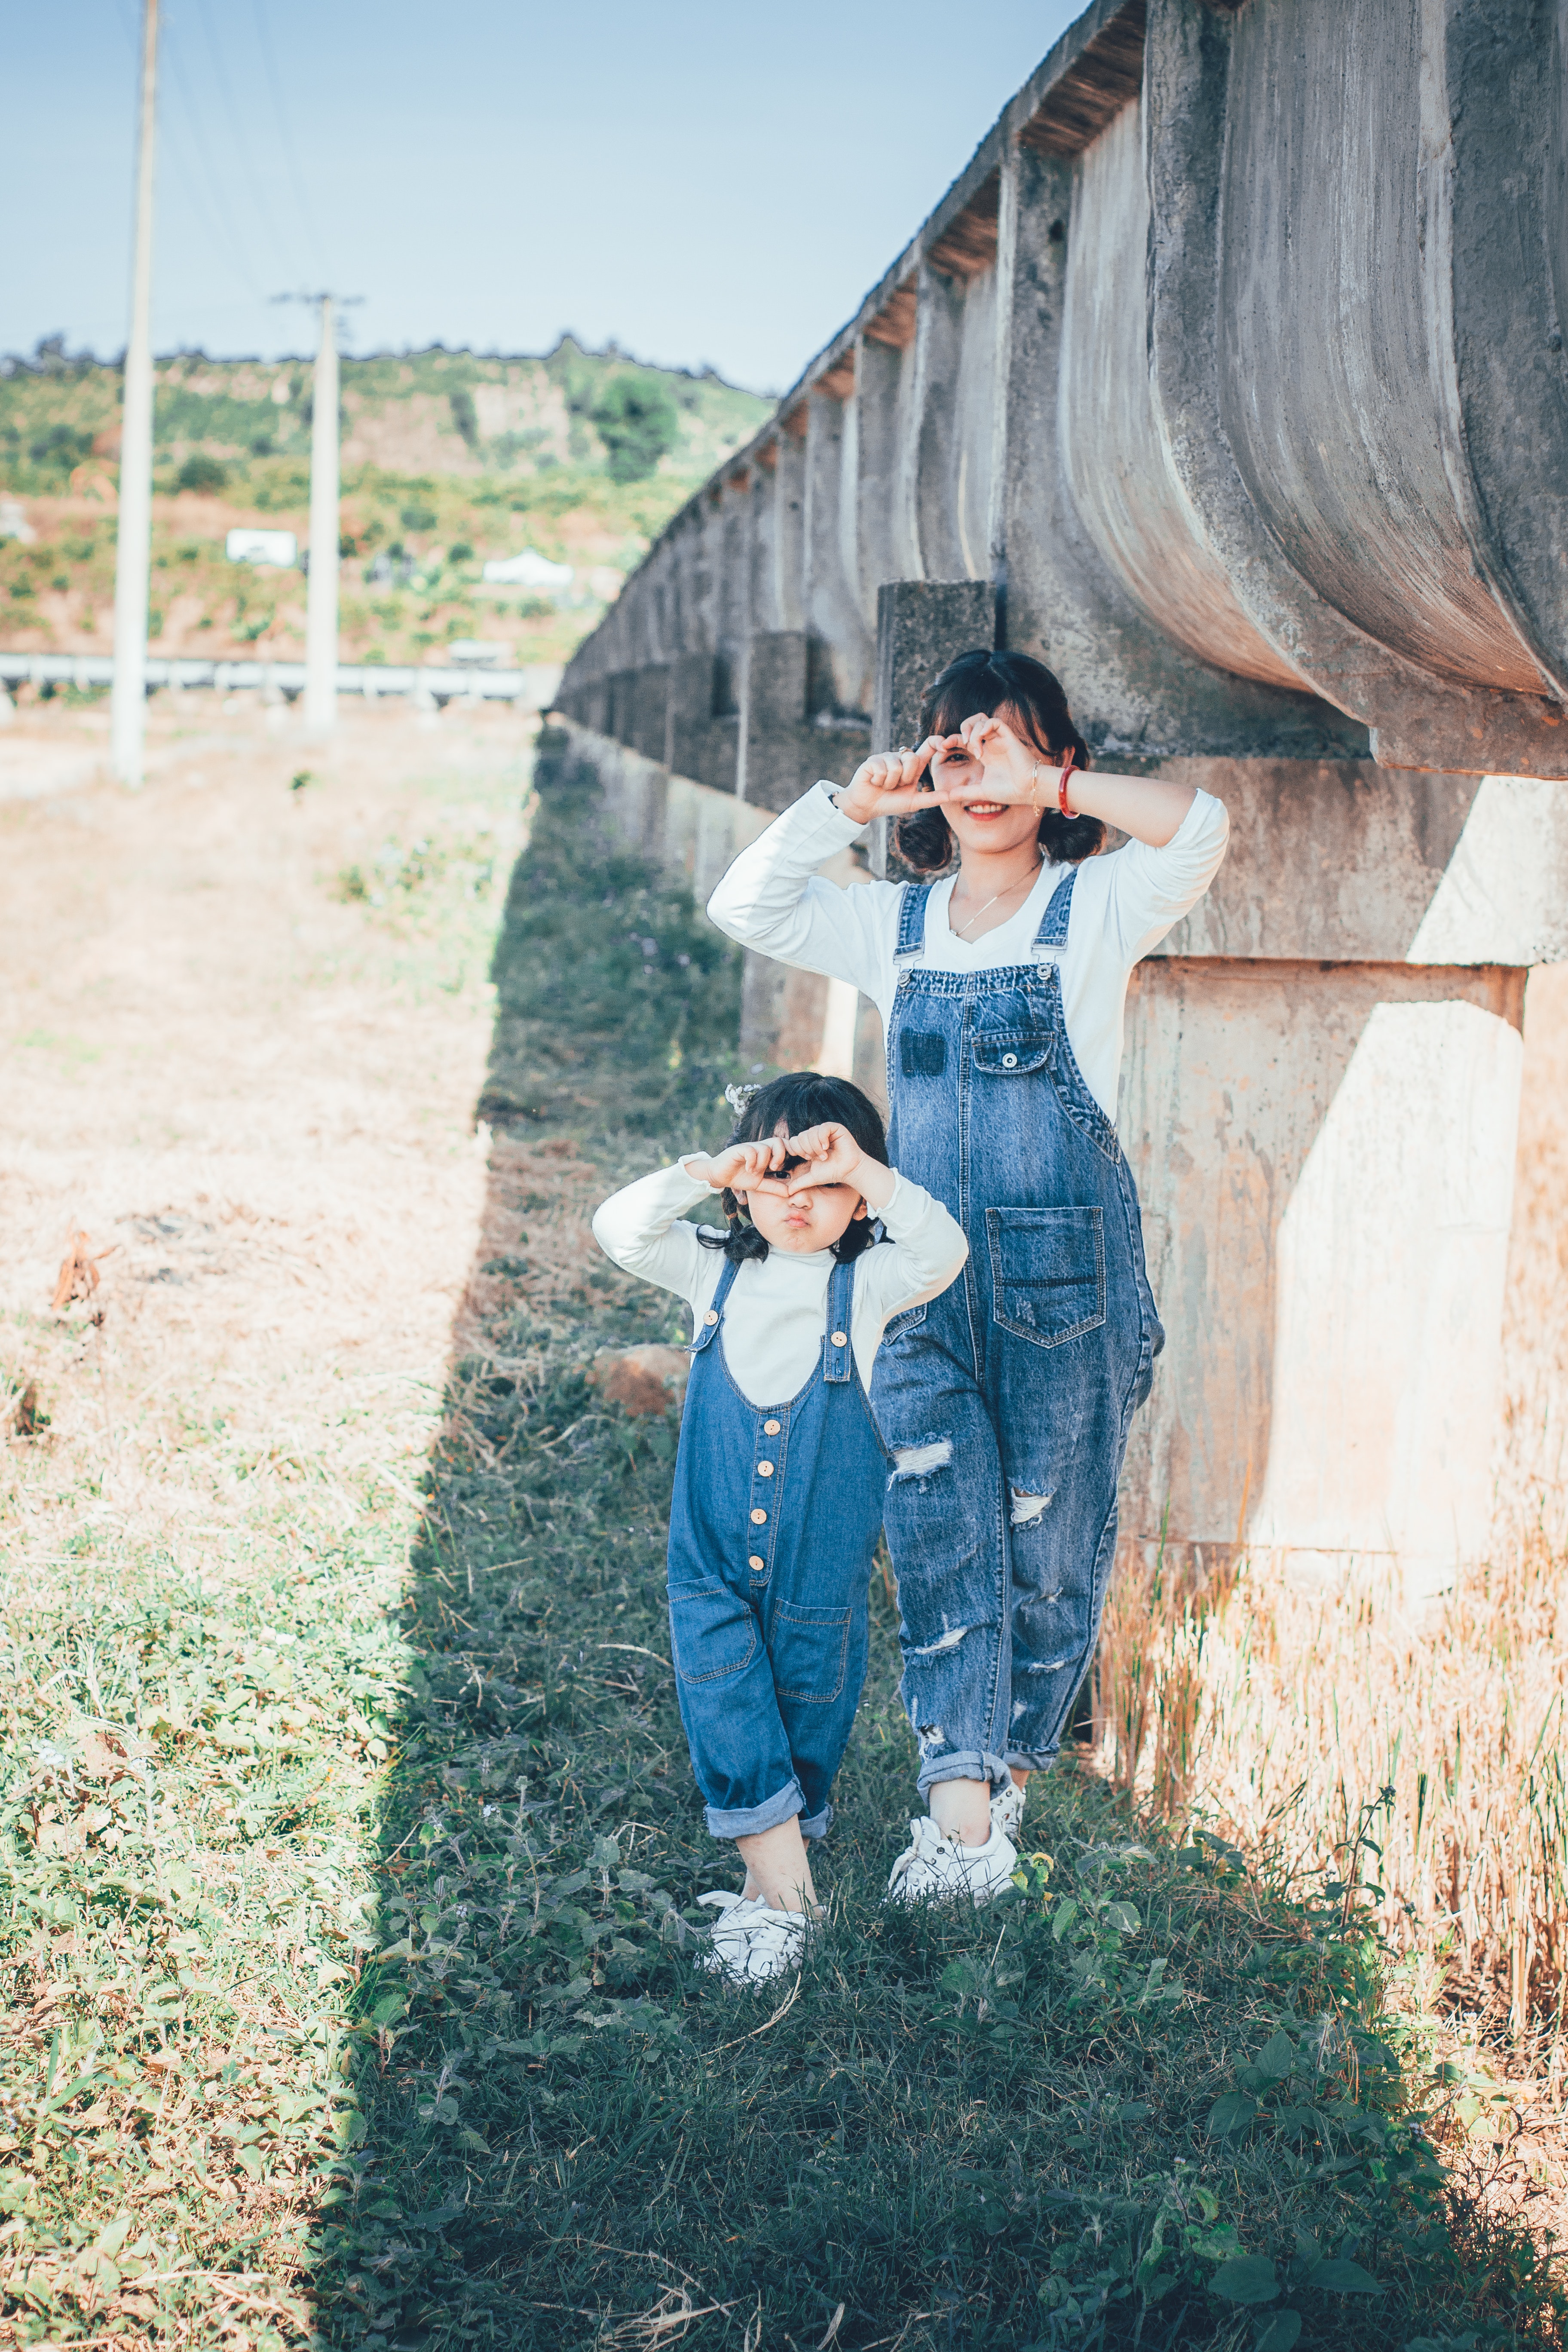
photograph, people, photography, tree, grass, child, rural area, landscape, denim, smile, vacation, photo shoot, plant, soil, grassland, portrait, family, farm